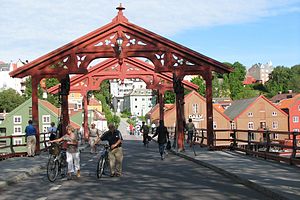
Gamle Bybro / Historie
Portalerne på Gamle Bybro med Brubakken i baggrunden.
Gamle Bybro eller Bybroa er en bro i Trondheim, Sør-Trøndelag fylke, Norge. I dag er Gamle Bybro et af Trondheims karakteristiske vartegn.